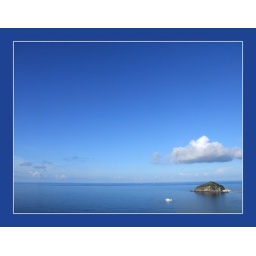
The hat in the blue